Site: brandenburg
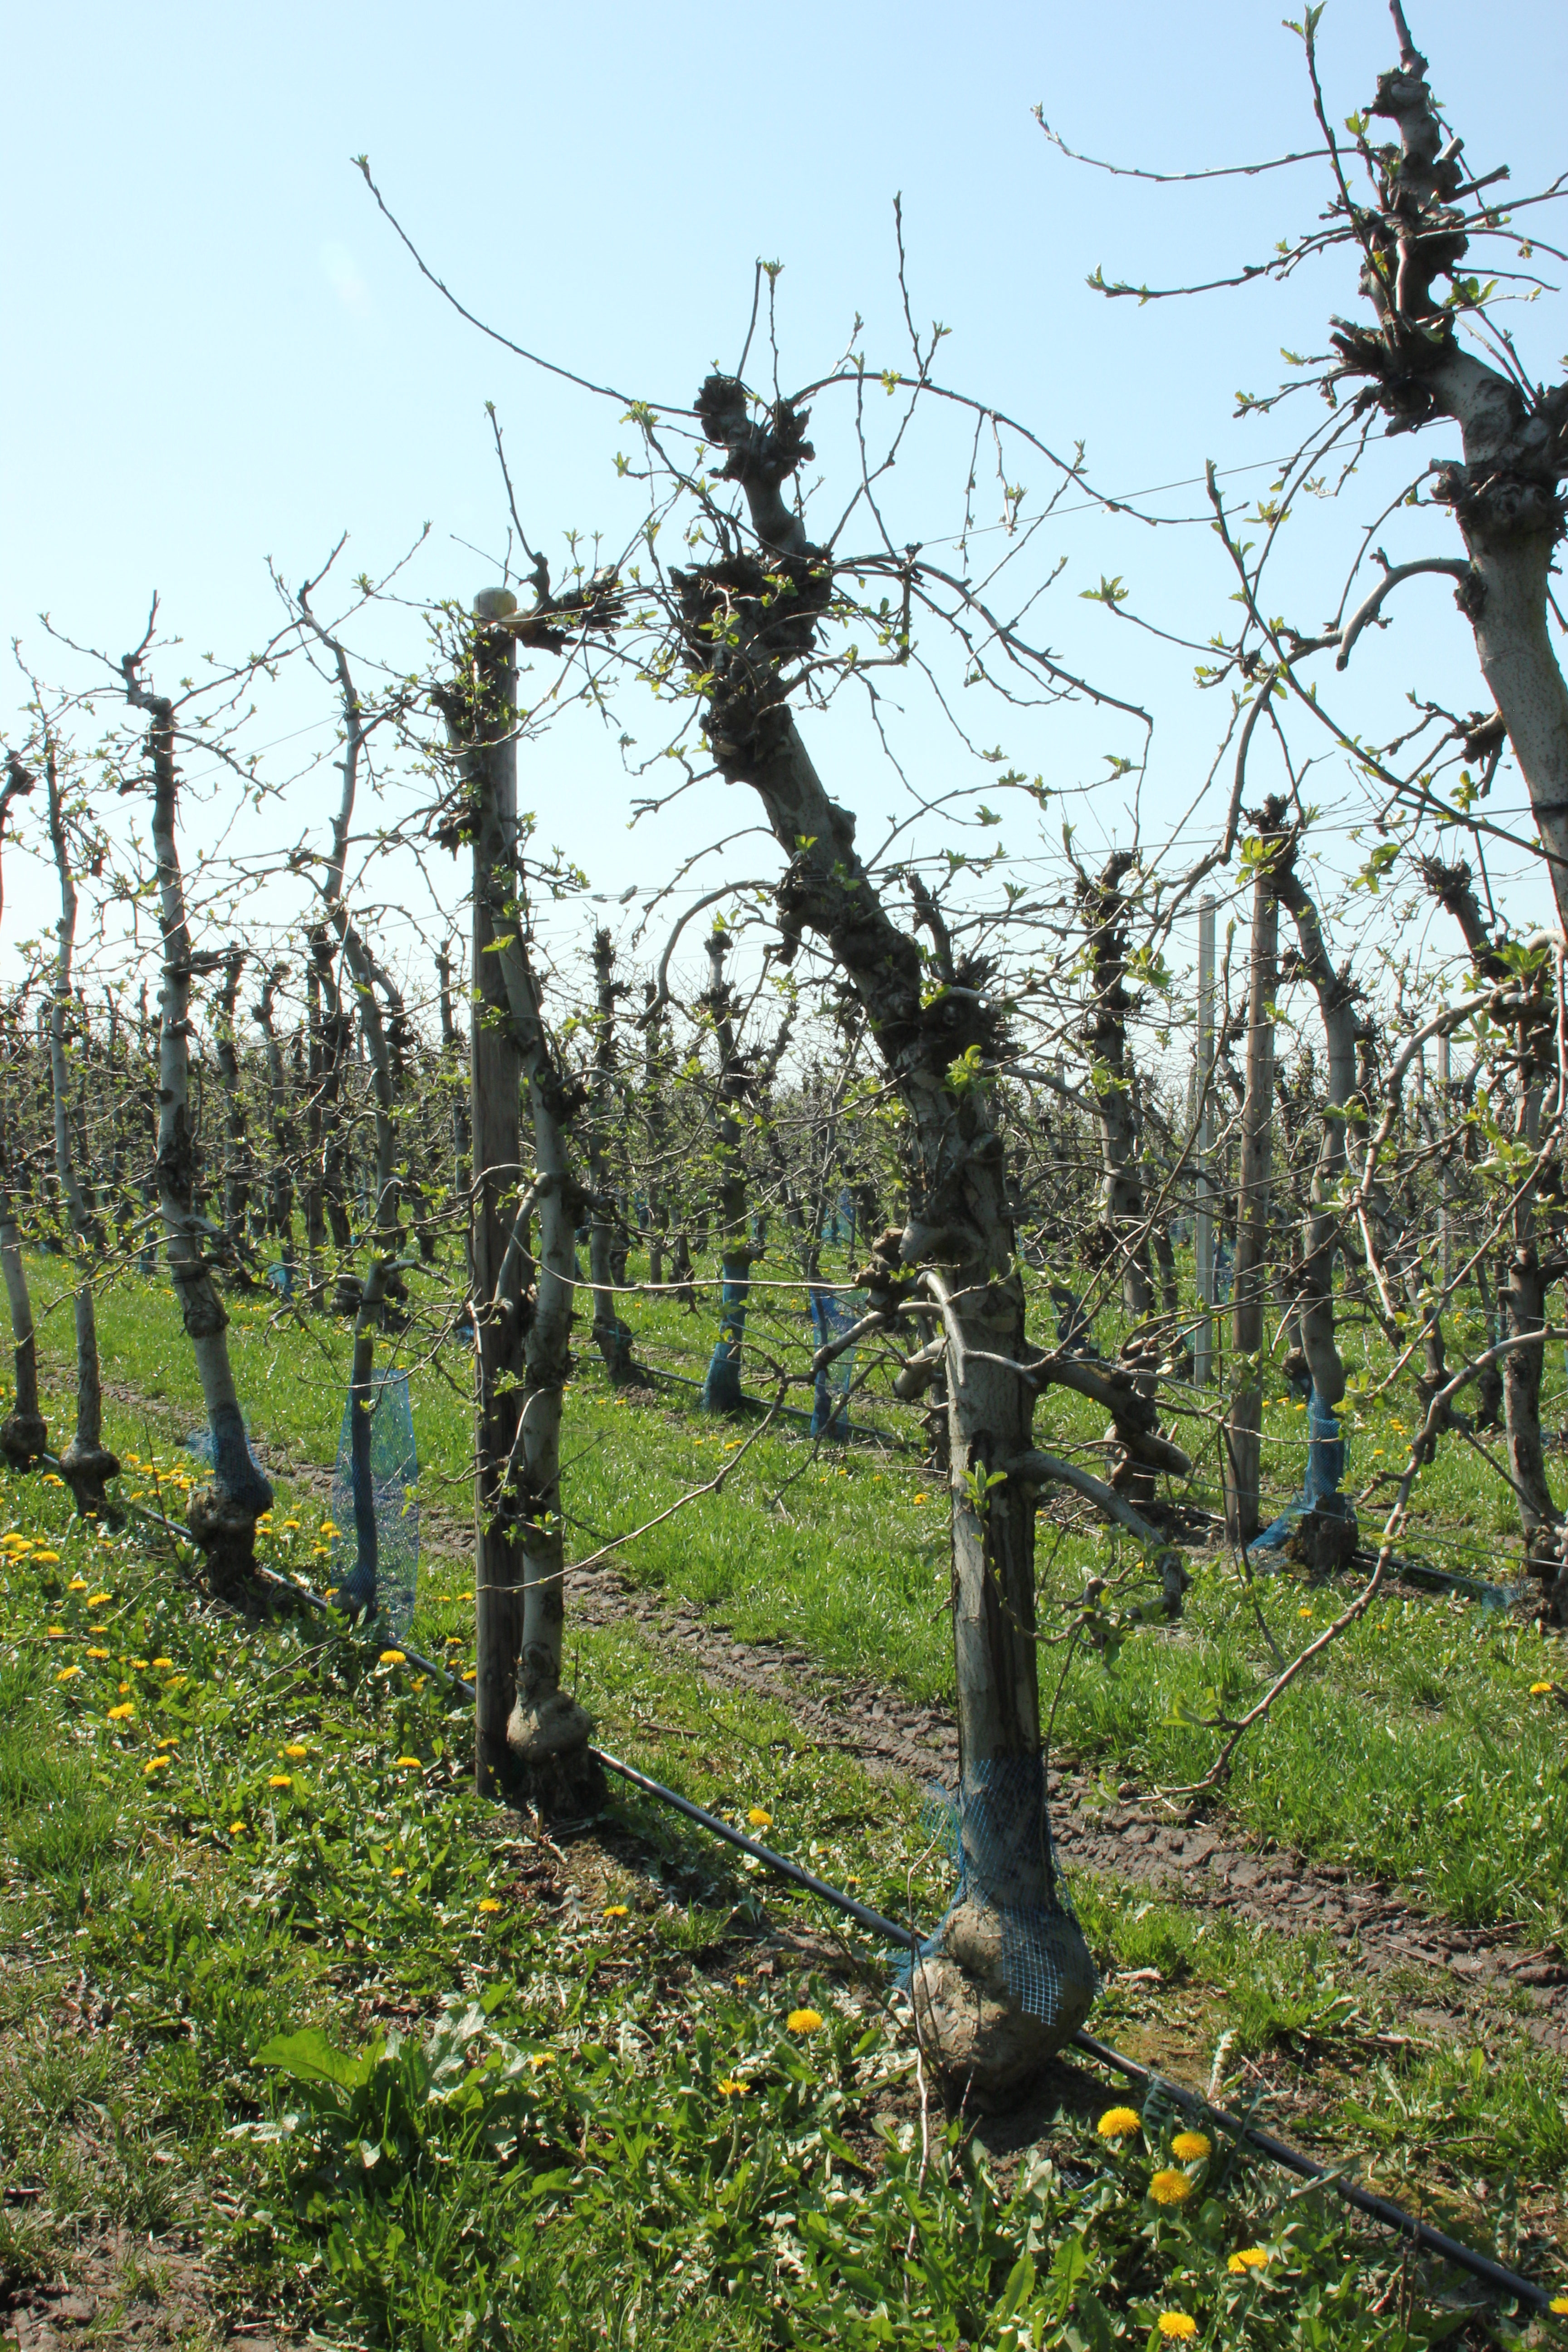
Growth stage (BBCH 56): Inflorescence emergence